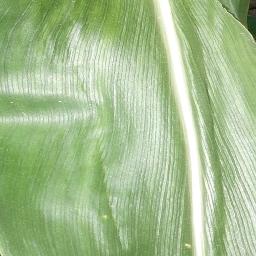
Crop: corn
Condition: (maize)_healthy